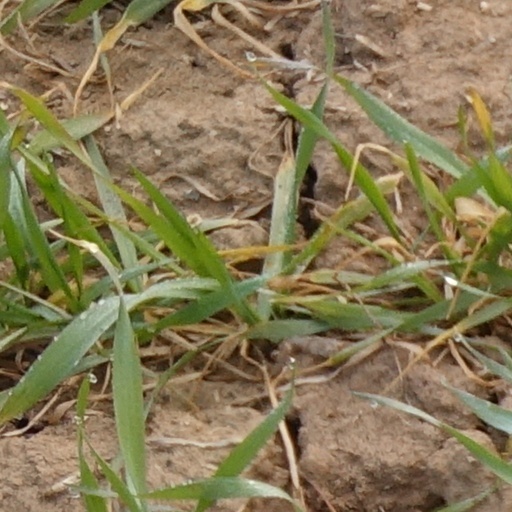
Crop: wheat